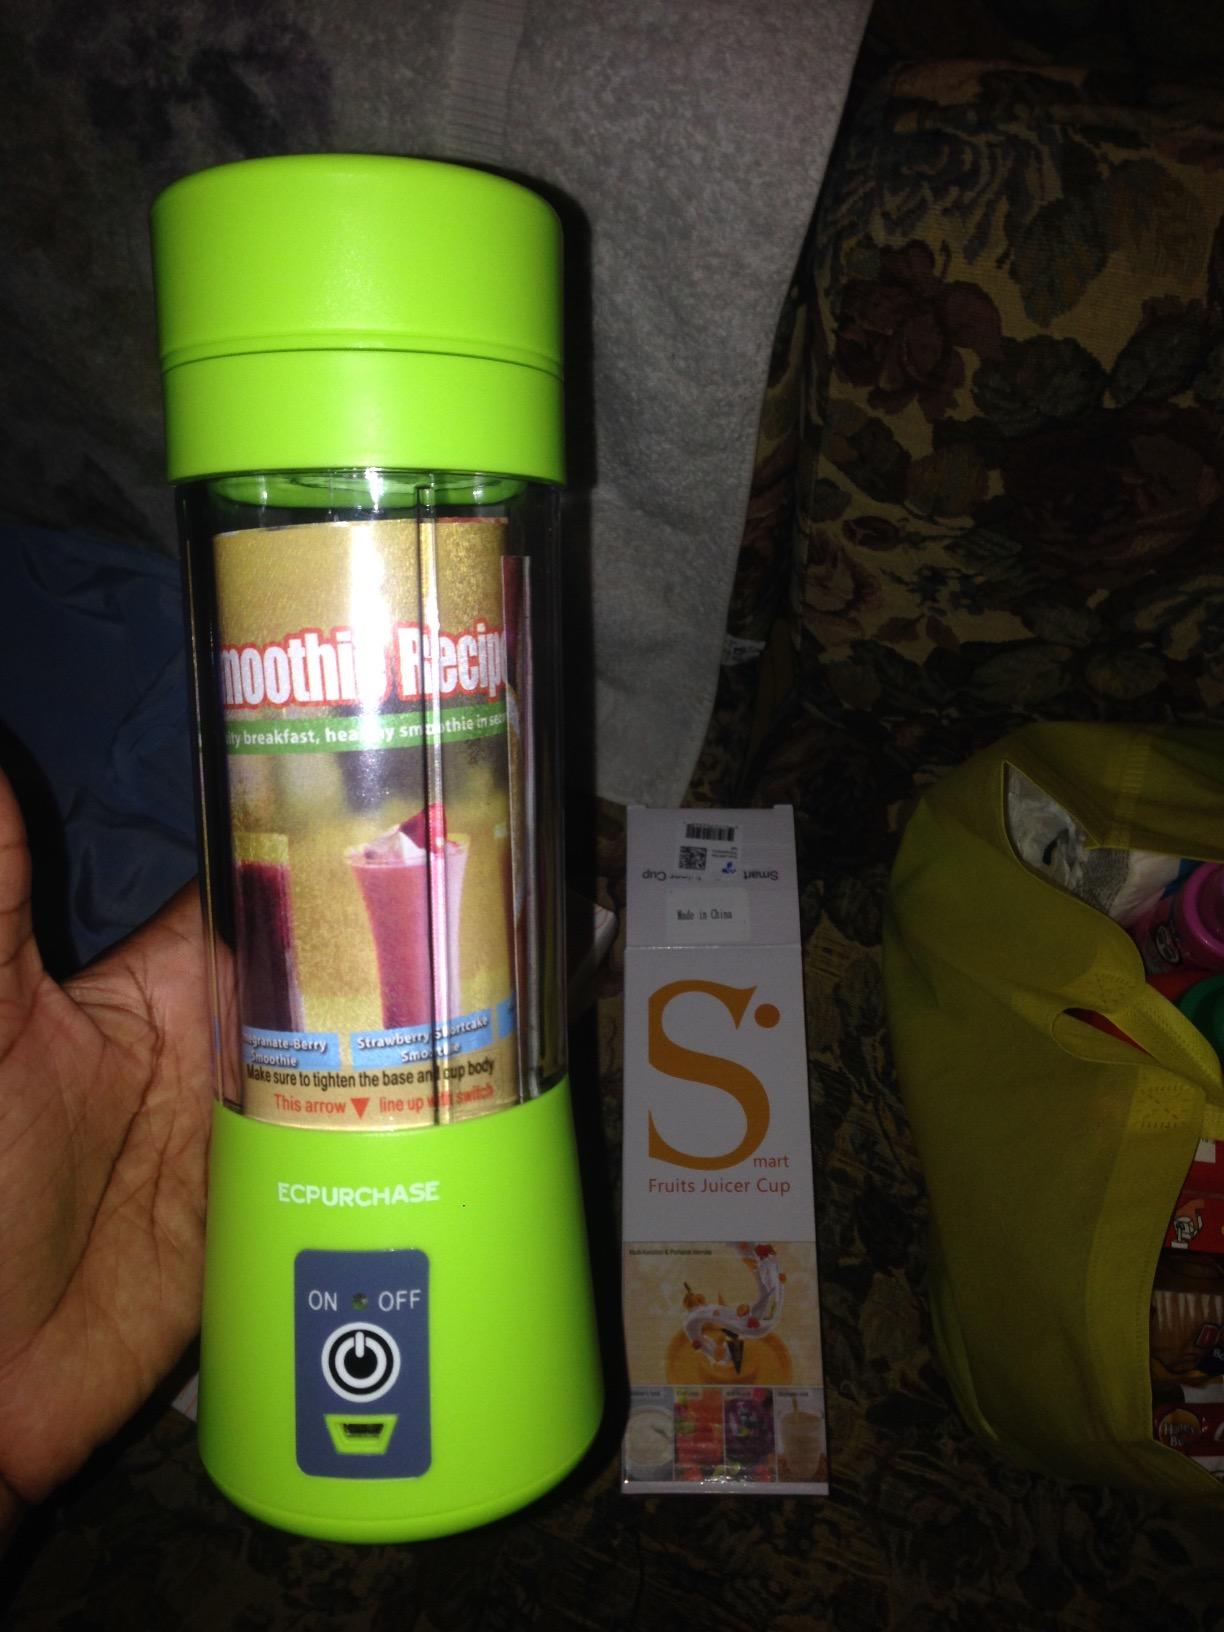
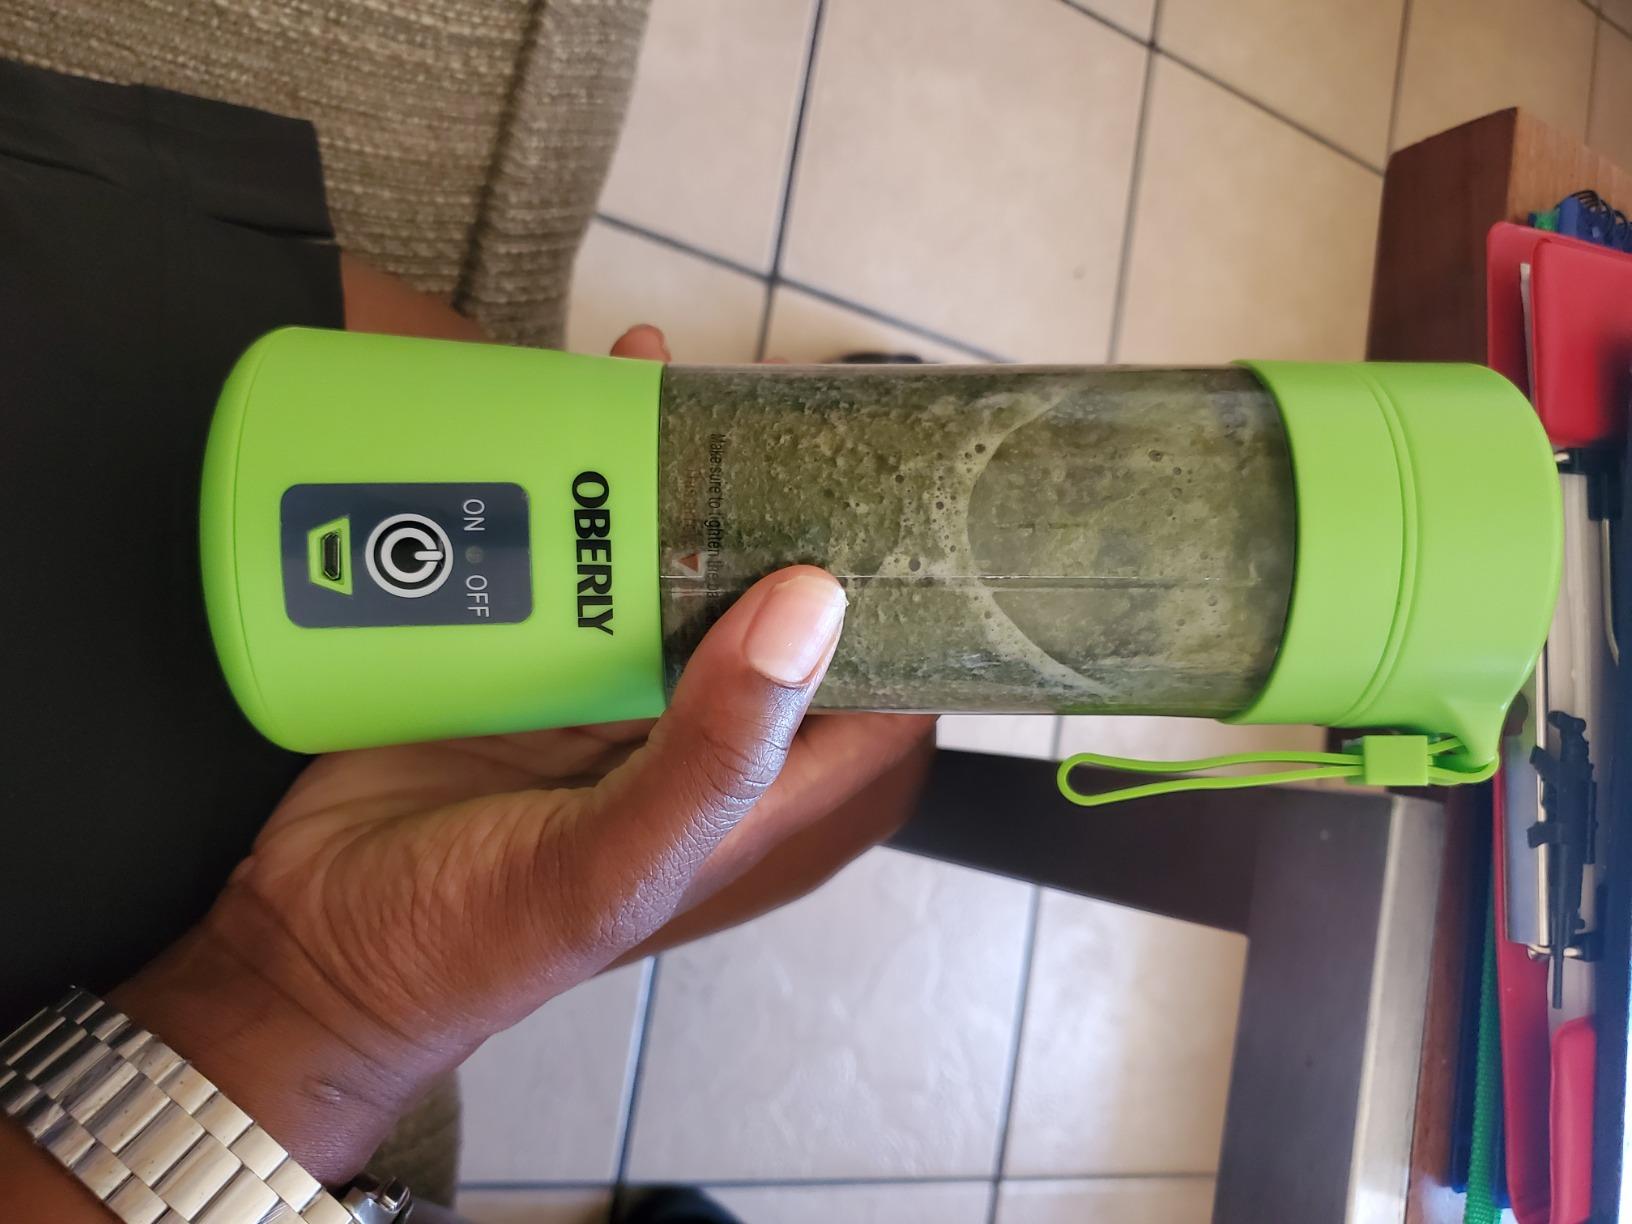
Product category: items_blender
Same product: no